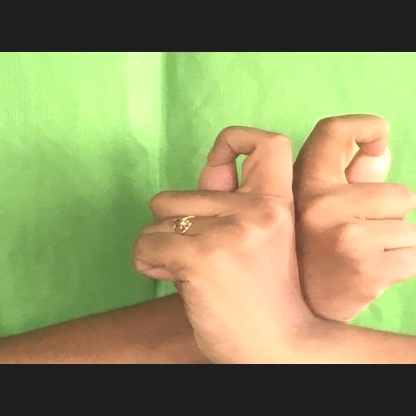
Mudra: Berunda